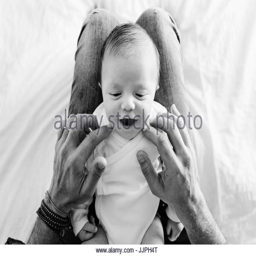
a baby lying in his parent 's lap looking up alert and smiling